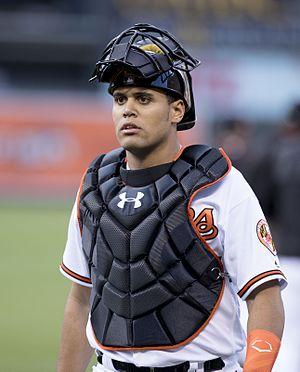
Francisco Antonio Peña est un receveur des Orioles de Baltimore de la Ligue majeure de baseball.